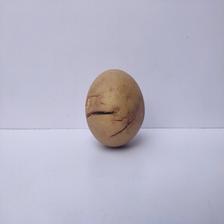
Size: Spoiled